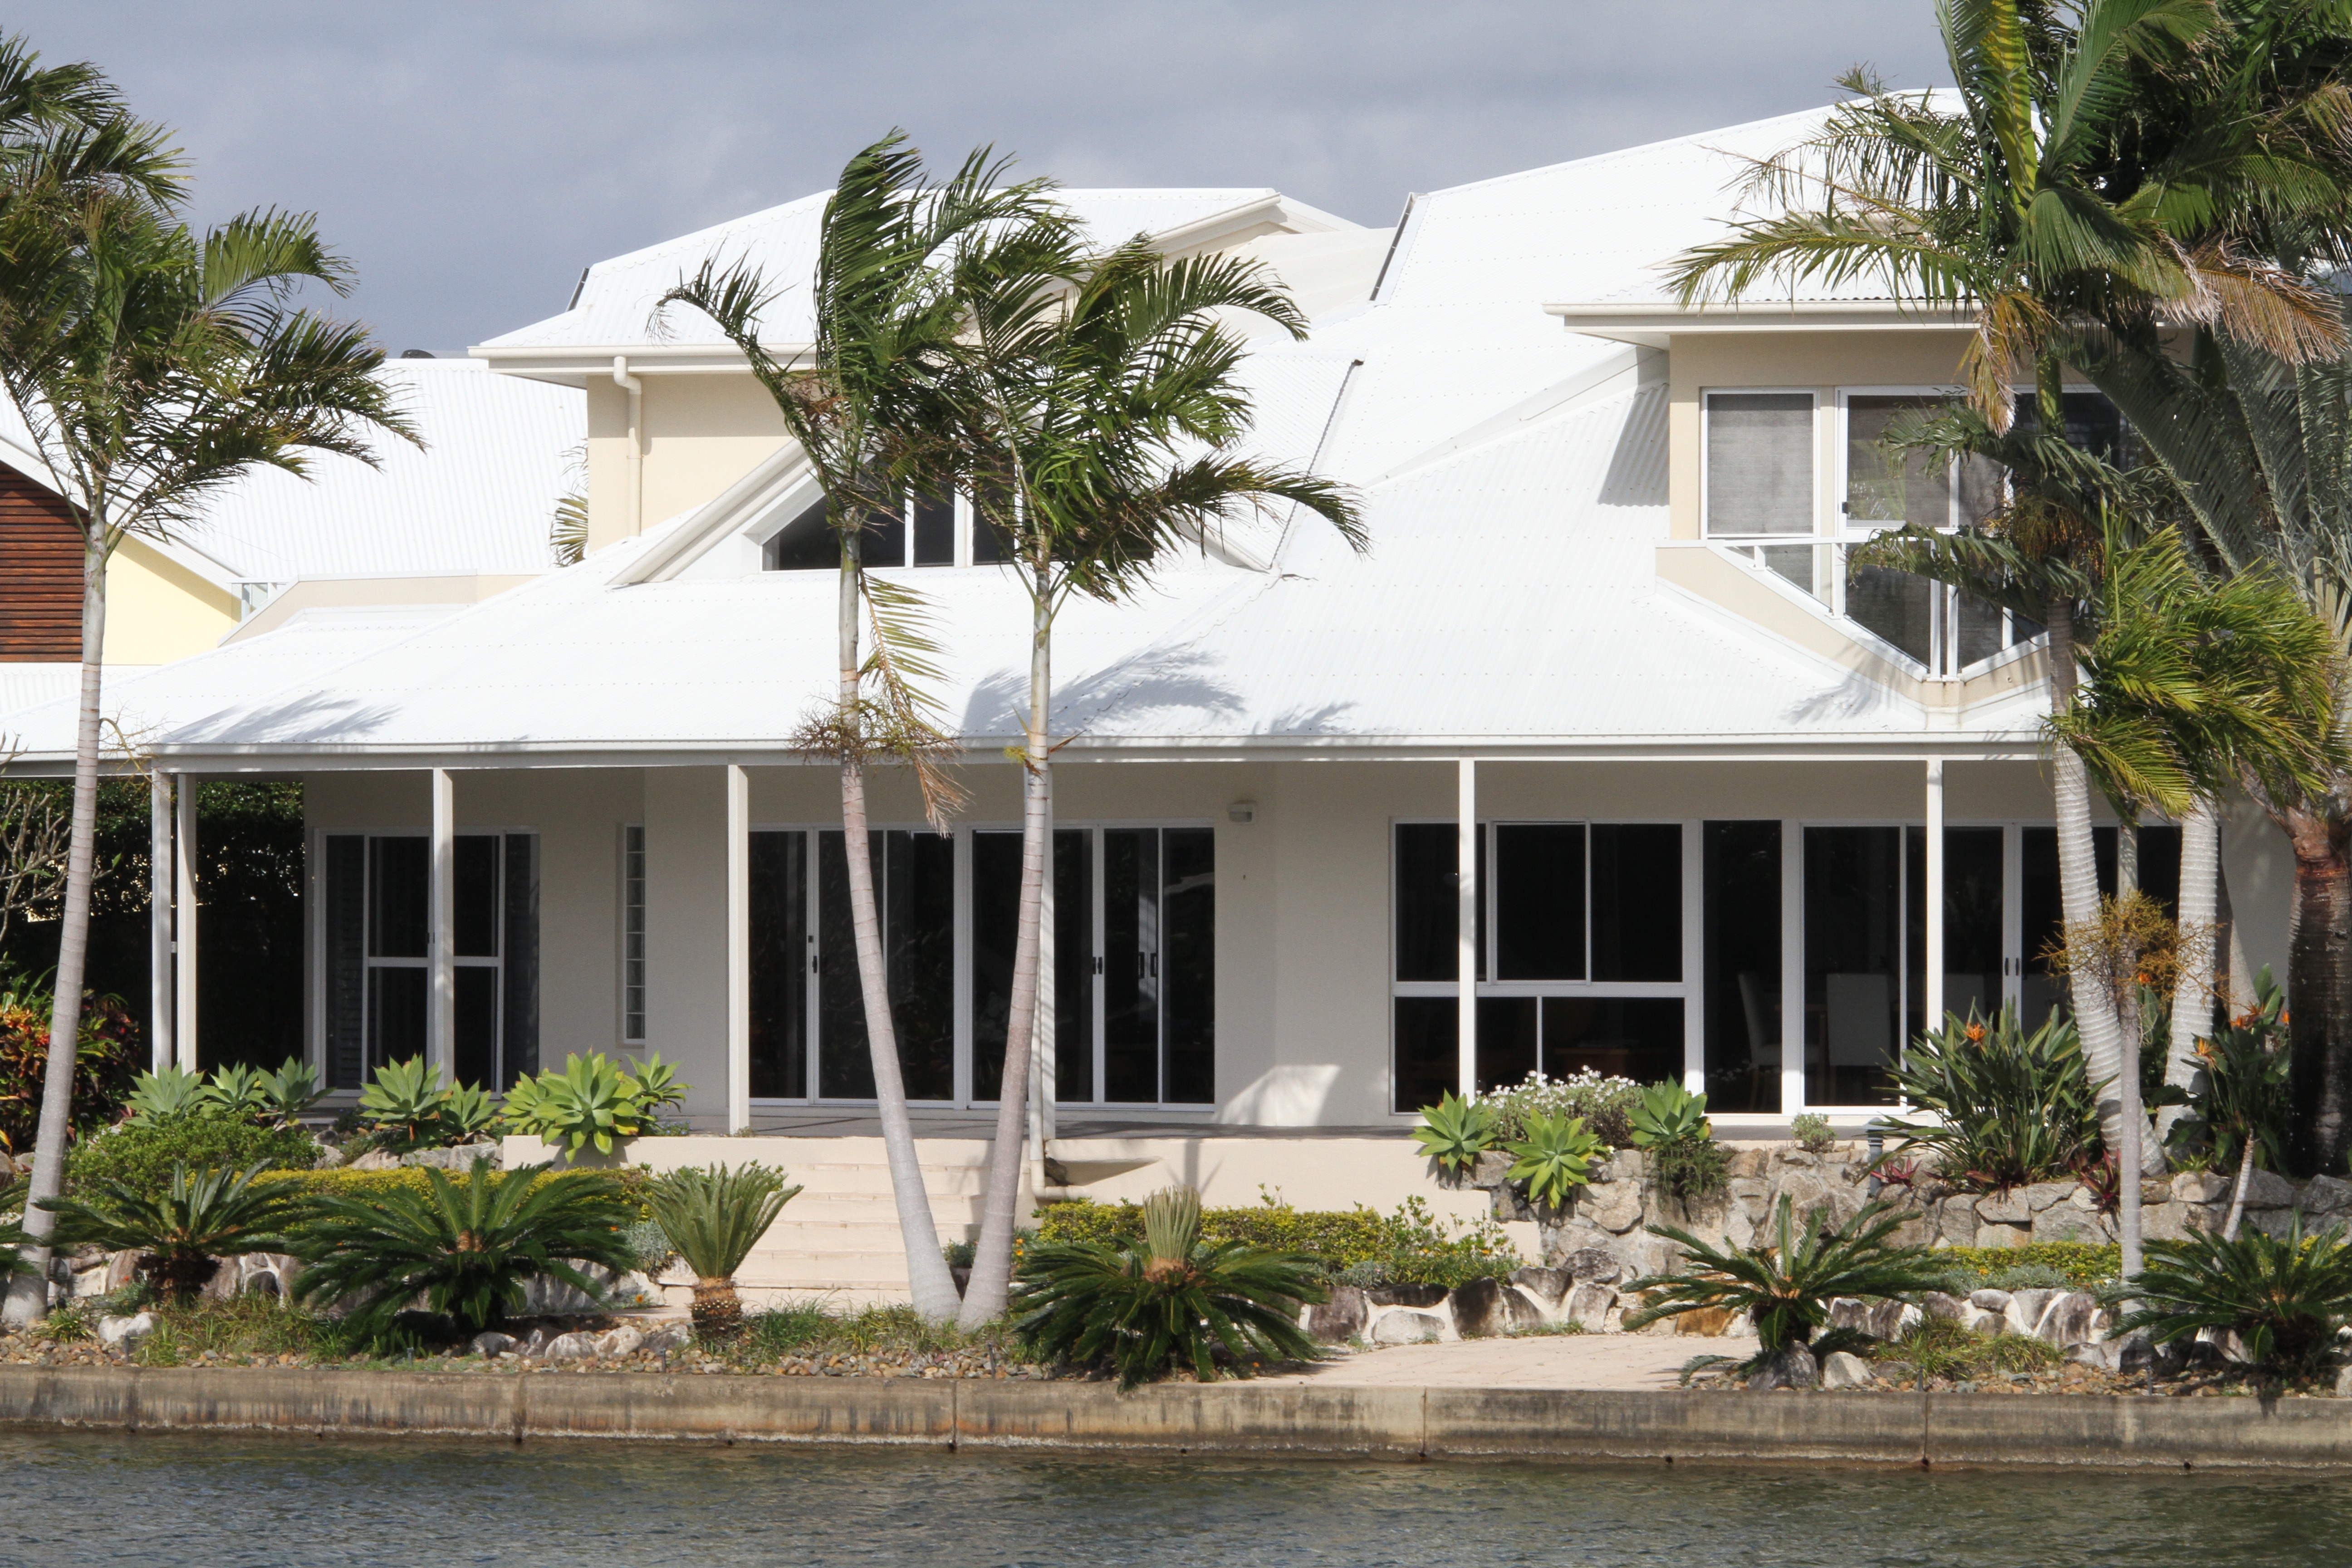
villa, mansion, house, building, home, vacation, spring, cottage, facade, property, apartment, australia, resort, estate, noosa, condominium, real estate, way of life, gold coast, residential area, west australia